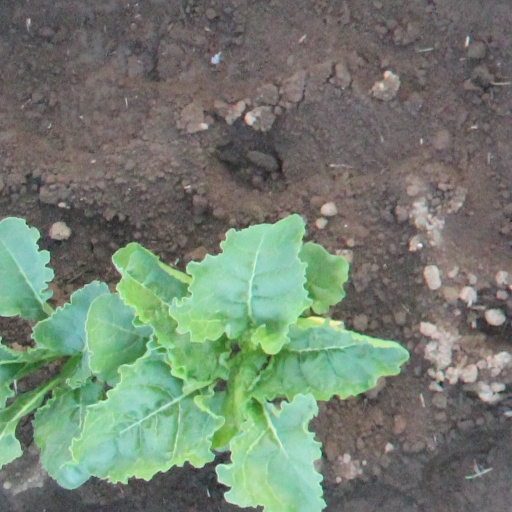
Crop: sugar beet